Musée de Montmartre

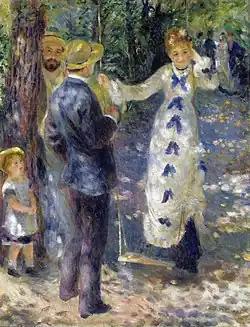
"The Swing", by former resident Pierre-Auguste Renoir, depicts the garden and was painted on site (1876)

The Musée de Montmartre ("Montmartre Museum") is located in Montmartre, at 8-14 rue Cortot in the 18th (XVIII) arrondissement of Paris, France. It was founded in 1960 and was classified as a Musée de France in 2003. The buildings were formerly the home of several famous artists, including Pierre-Auguste Renoir and Suzanne Valadon.